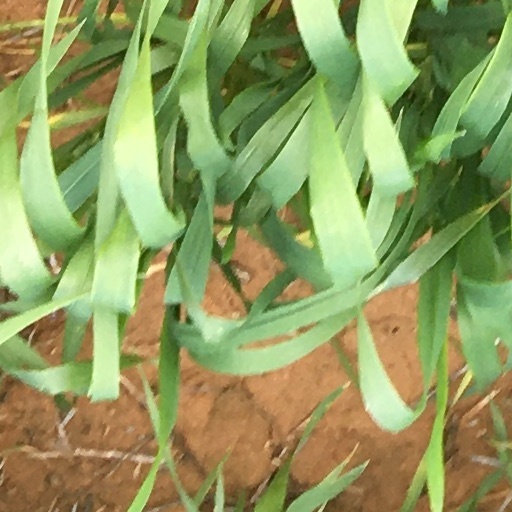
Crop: wheat